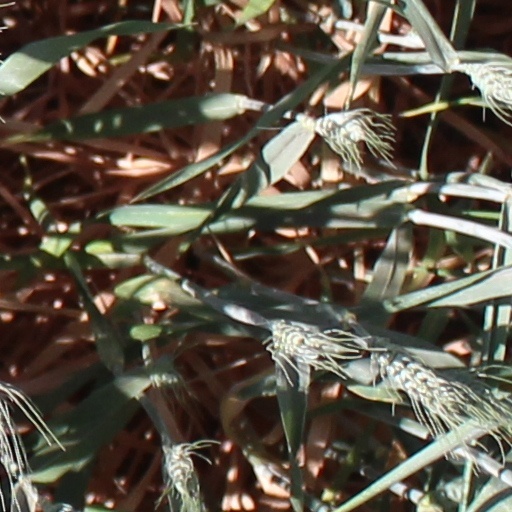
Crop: wheat